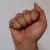
The image shows a hand gesture representing the letter 'A' in Indian Sign Language.